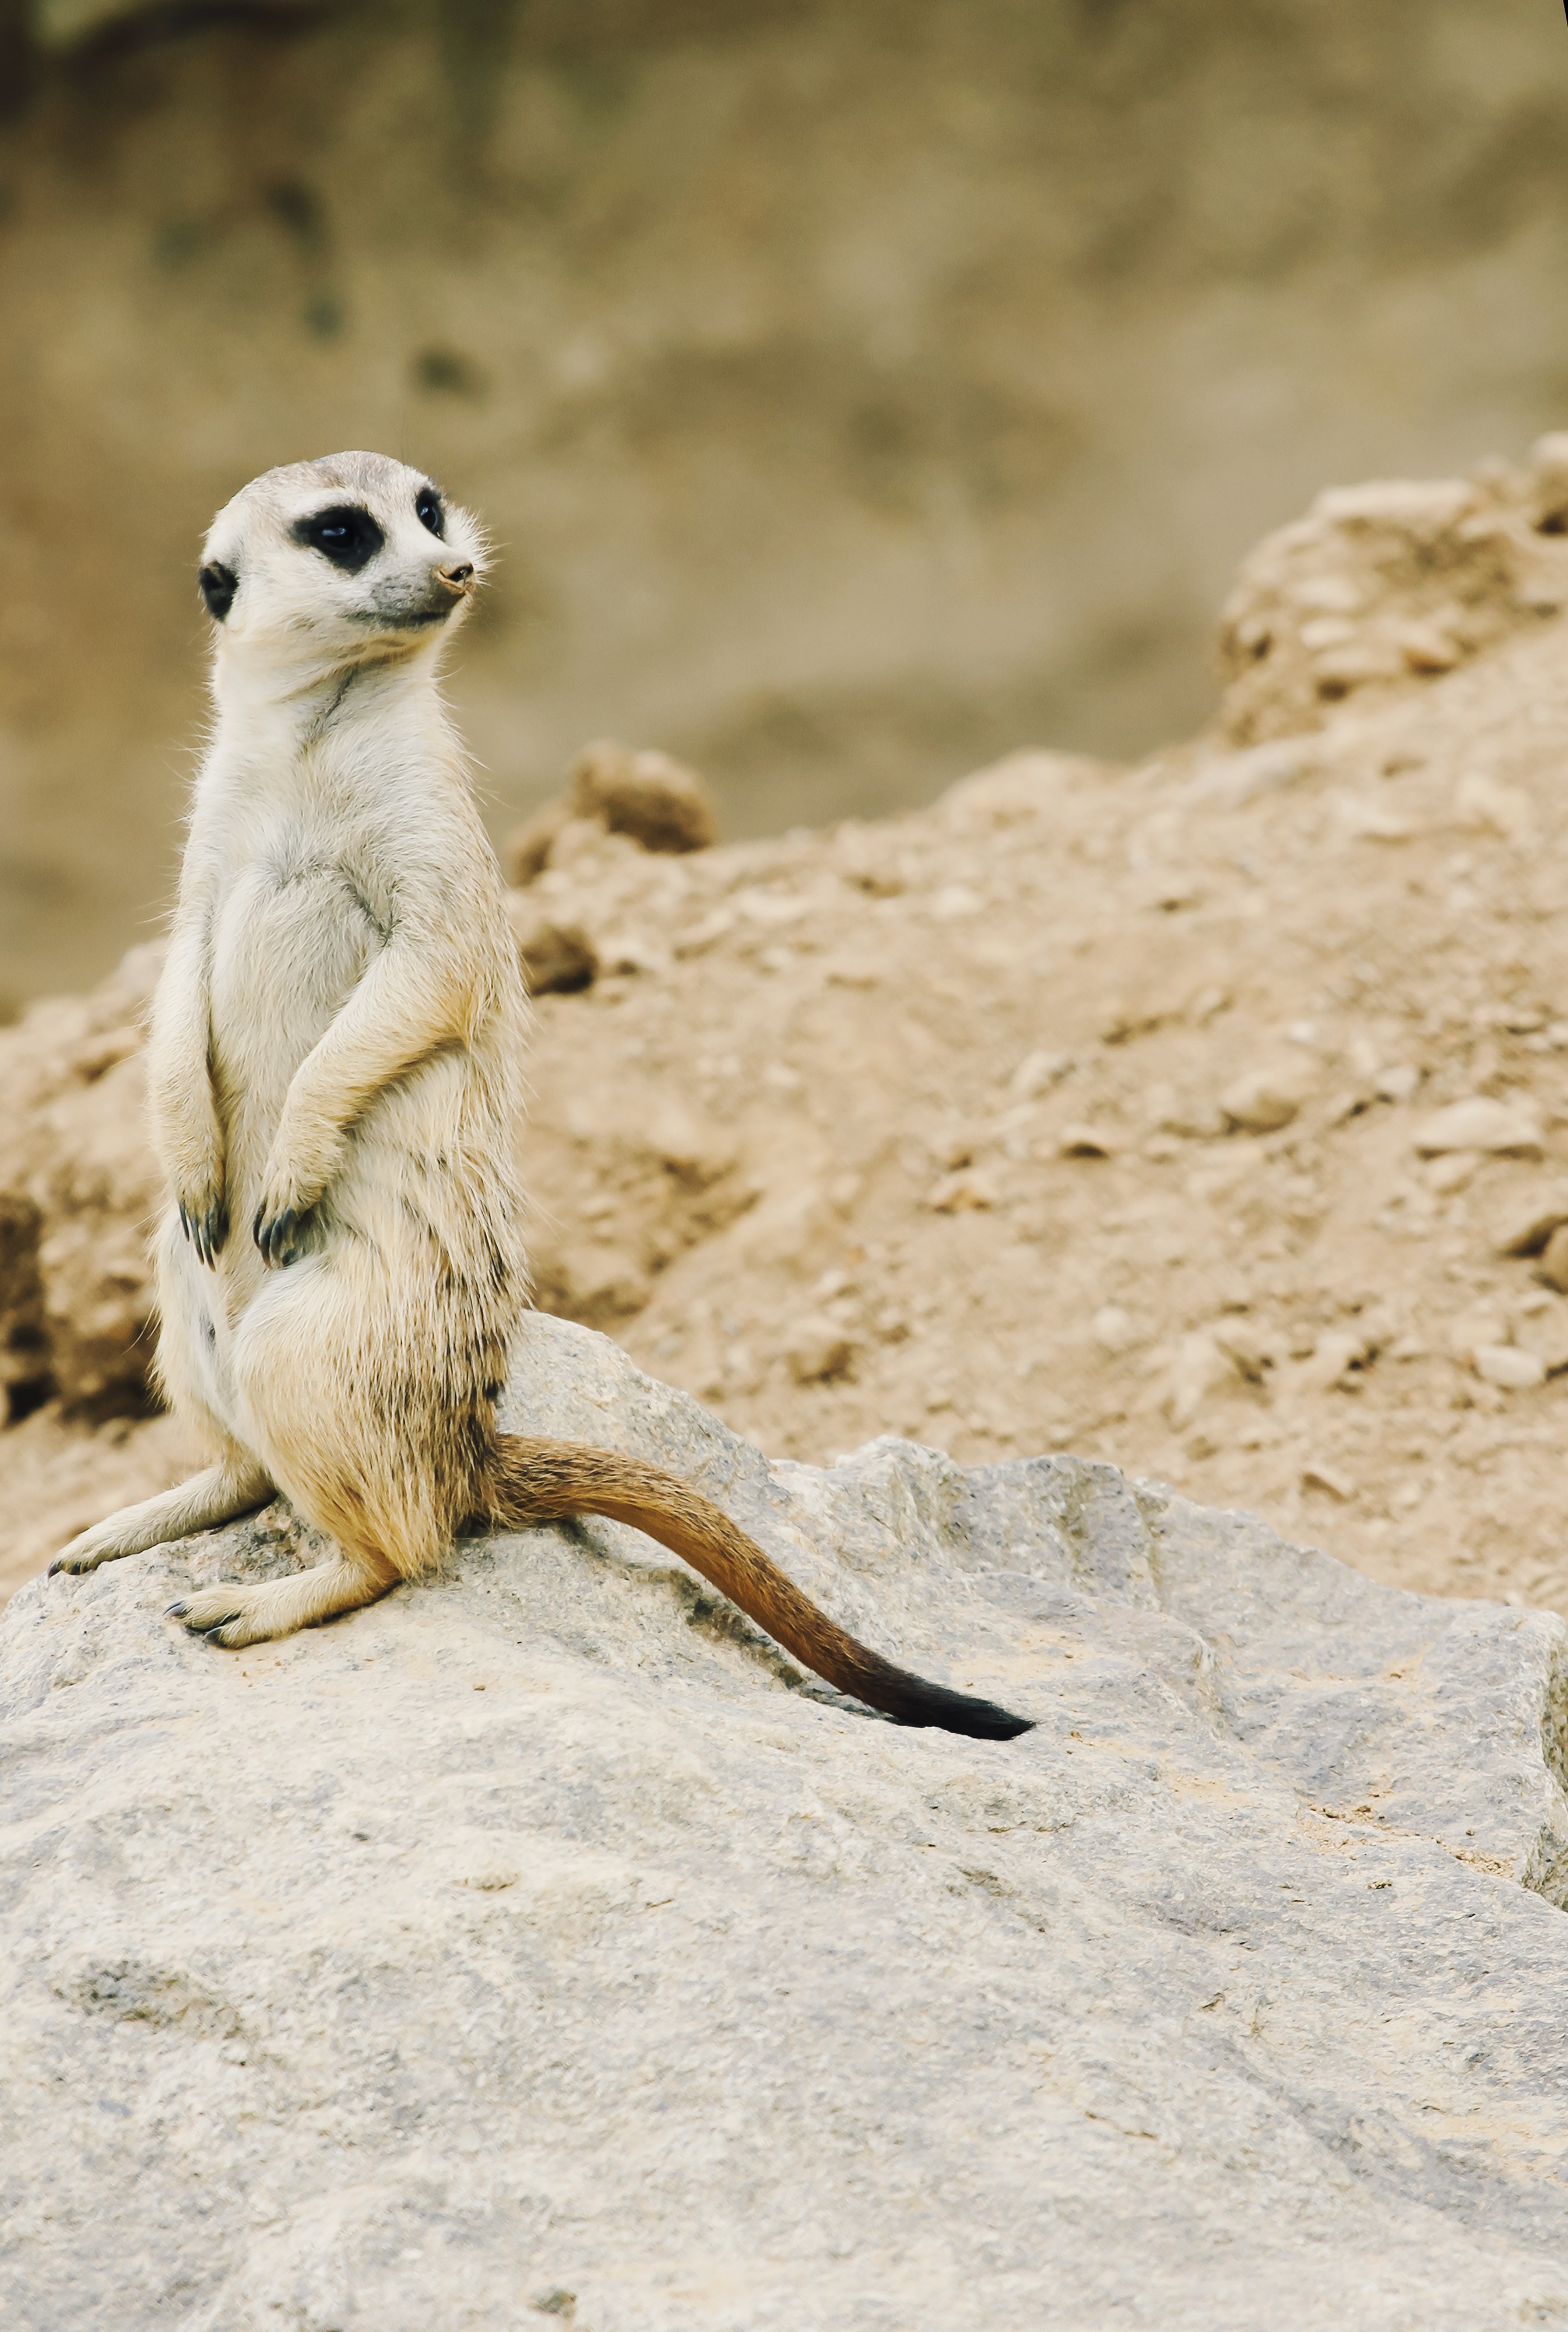
nature, animal, wildlife, zoo, mammal, fauna, vertebrate, meerkat, mongoose